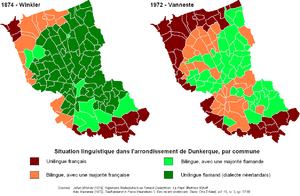
Situation linguistique dans l'arrondissement de fr:Dunkerque, en 1874 et 1972, selon des recherches linguistiques. Fait moi-même.
Le flamand français ou flamand de France est la variété du flamand occidental qui est traditionnellement usitée en France dans le département du Nord. D'autre part, ce dialecte est subsistant dans quelques localités du Pas-de-Calais au XIXᵉ siècle.
Le Westhoek français, appelé également Flandre flamingante, est un territoire situé en France qui correspond à la partie ouest du Westhoek et à la partie nord de la Flandre française.
Le Nord-Pas-de-Calais est la quatrième région la plus peuplée de France et a longtemps été, économiquement et démographiquement, une des plus dynamiques de l'hexagone. Malgré l'atténuation récente de ce phénomène, elle reste une des plus jeunes : le taux de natalité était de 13,7 ‰ en 2005. Les moins de 20 ans formaient 27,8 % de la population en 2005.
Les langues régionales ou minoritaires de France sont un ensemble de langues géographiquement et historiquement implantées sur le territoire français, autres que la langue française. Les variétés régionales du français ainsi que les langues issues de l'immigration ne sont pas considérées comme des langues régionales.
Le Nord est le département français comprenant les territoires les plus septentrionaux de la France. La préfecture et la plus grande ville de ce département est Lille. L'Insee et la Poste lui attribuent le code 59. Avec 2 604 361 habitants en 2017, il est le département le plus peuplé du pays, porté par la métropole lilloise qui abrite presque la moitié de sa population. Formant auparavant, avec le Pas-de-Calais, l'ancienne région Nord-Pas-de-Calais, il constitue depuis 2016, avec quatre autres départements, la région Hauts-de-France.